Wat Phra Dhammakaya

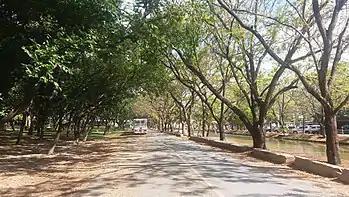

According to Luang Por Dattajīvo, the temple's buildings aim to gather people and cultivate the spirit of the Dhammakaya slogan "World Peace through Inner Peace". In the Thai language, the temple has the motto "We are born to build up our "pāramīs"" is also used. Another motto is "Dhammakaya is the goal of life". The last two mottos are often combined in one sentence, in which the fulfillment of "pāramīs" is the path, and the attainment of the Dhammakaya at the highest level is the aim. This attainment is equated with Niṛvāna.